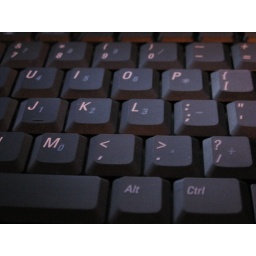
laptop keyboard under low light conditions